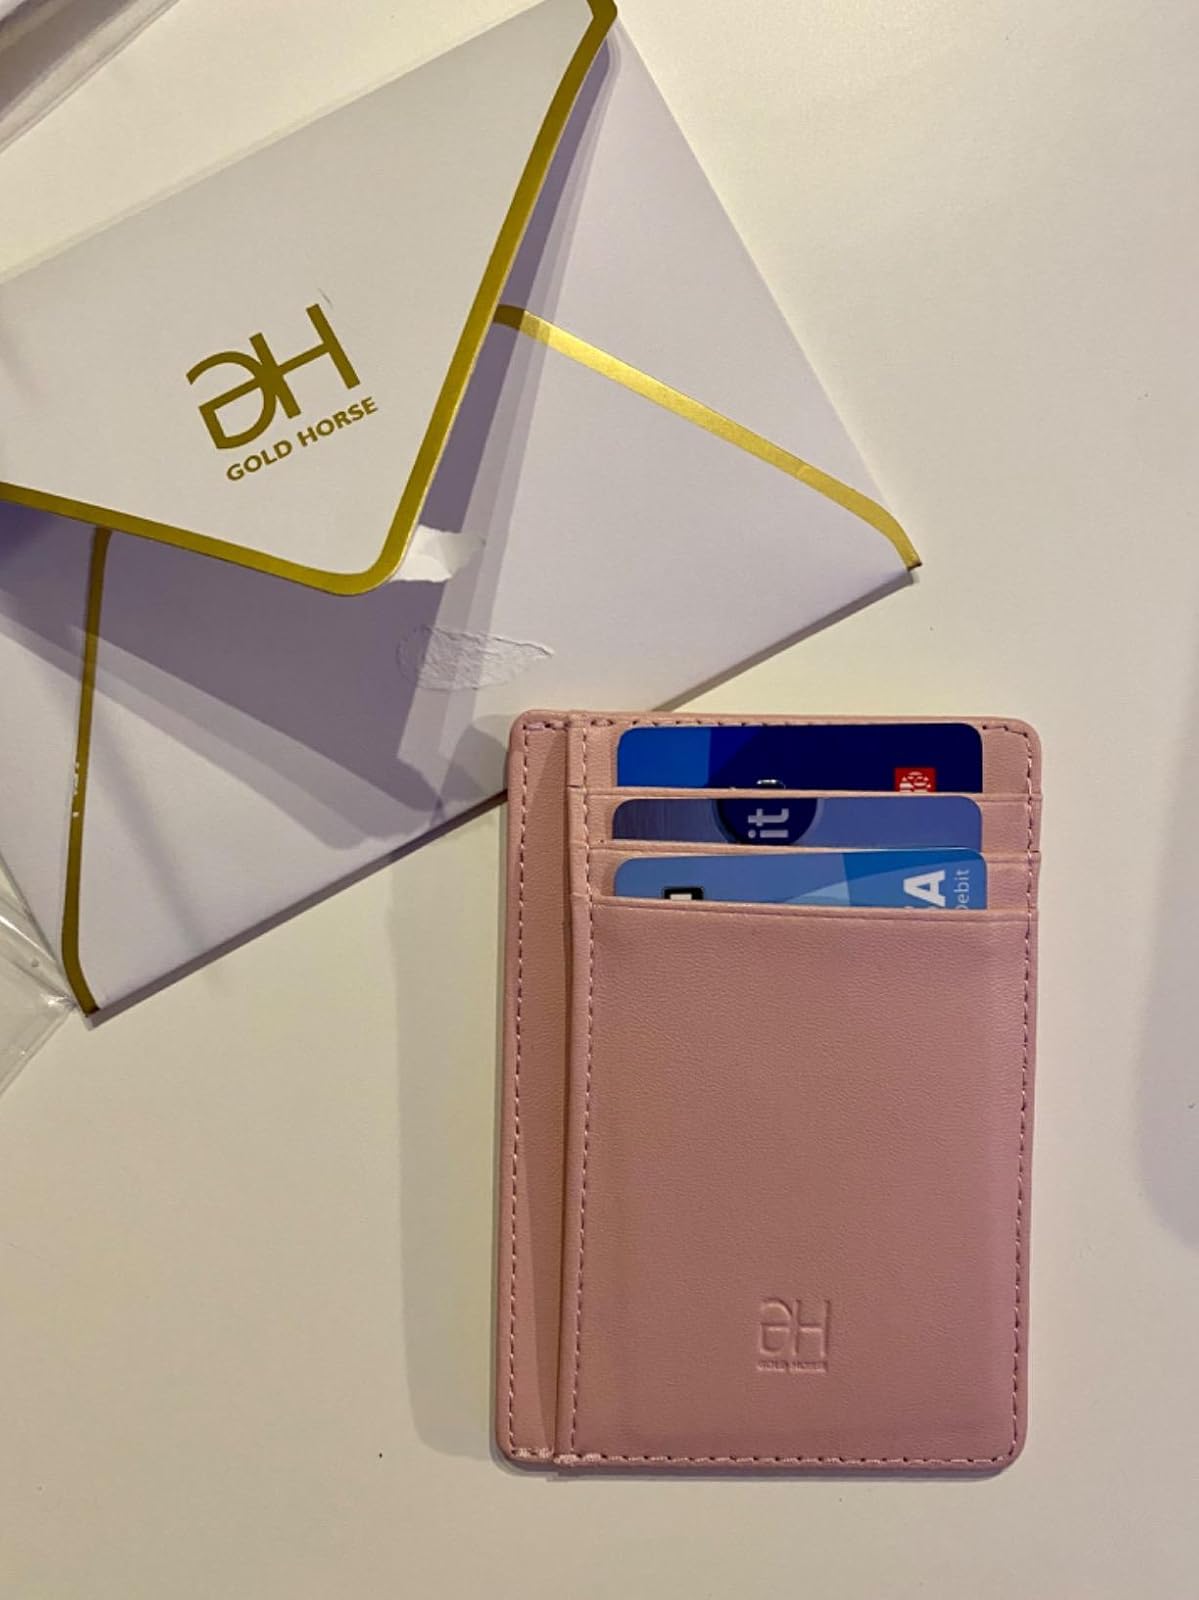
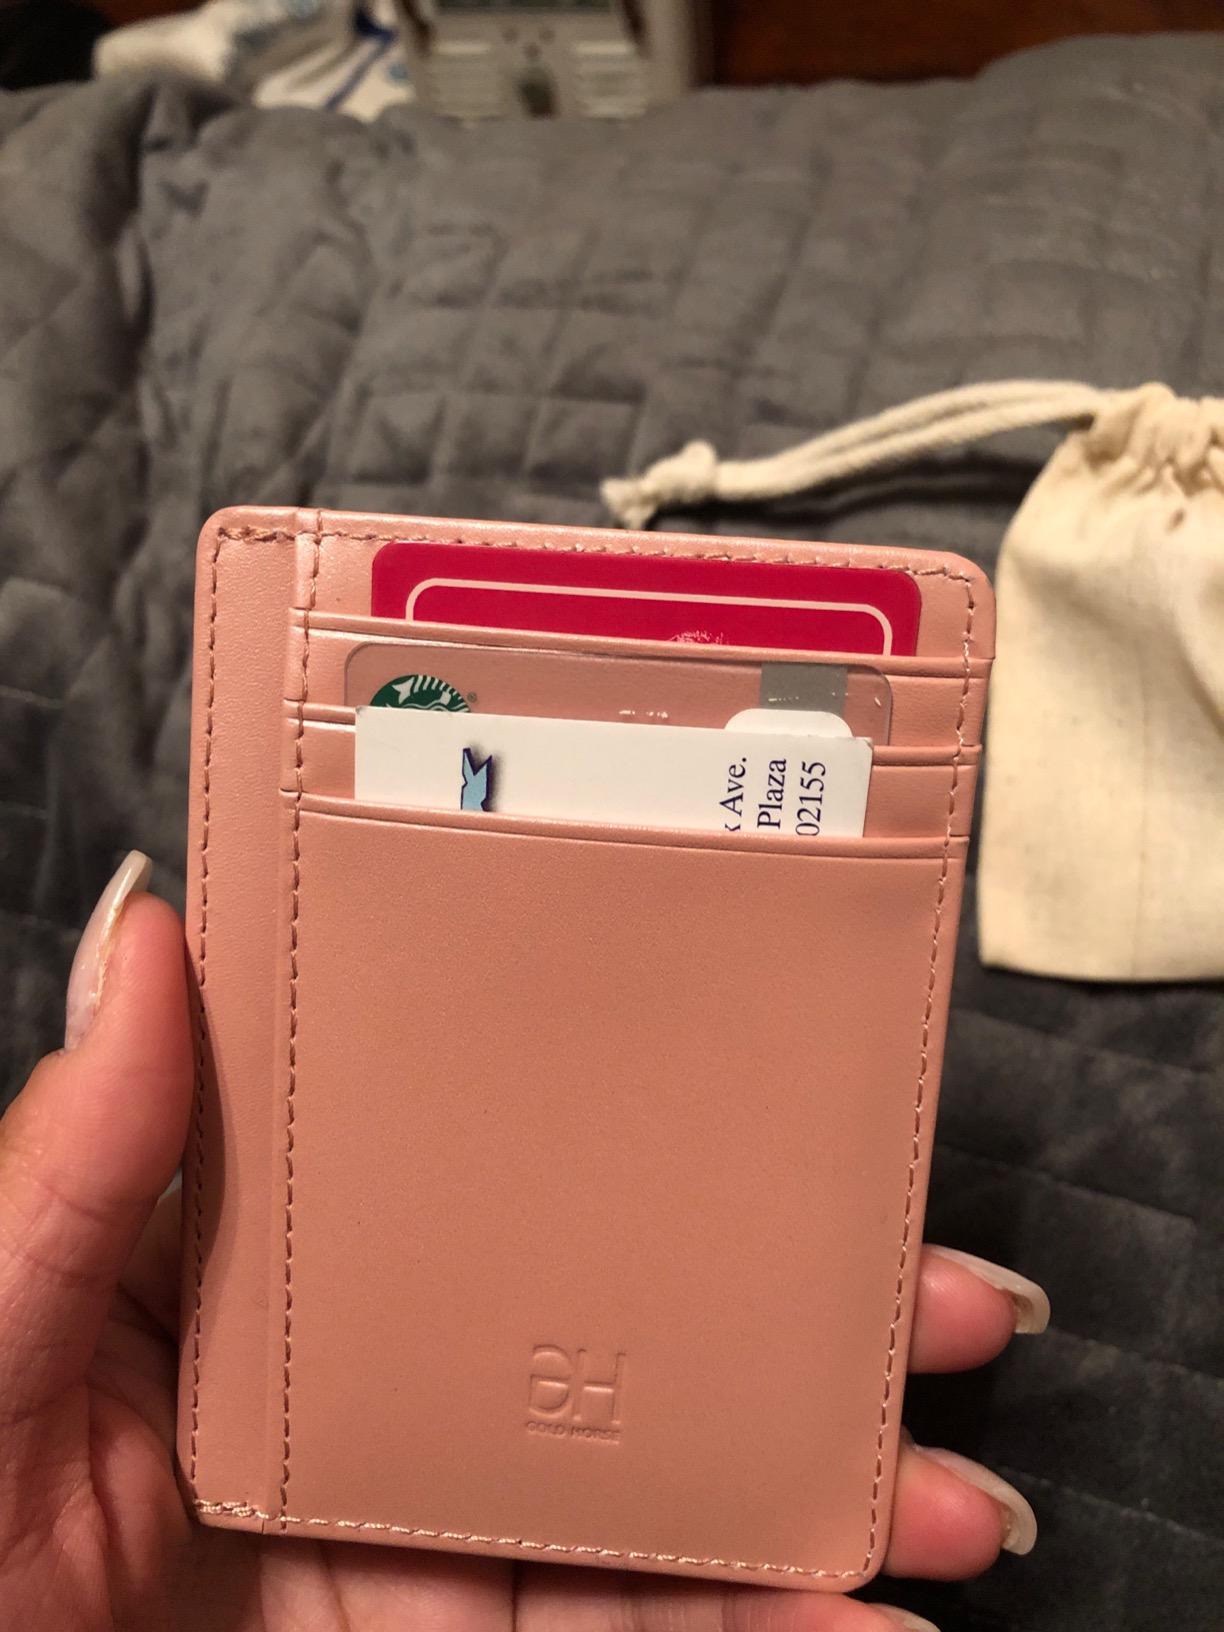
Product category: accessories_wallet
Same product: yes